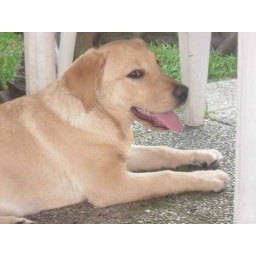
Austri is a female labrador retriever and a service dog in training. Picture taken by the foster family of Alien.